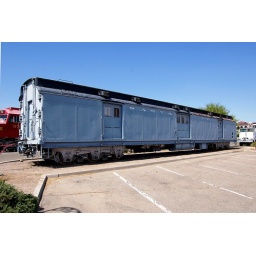
The car on display at the railroad museum in Barstow was use as a horse express car.